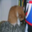
Label: cat